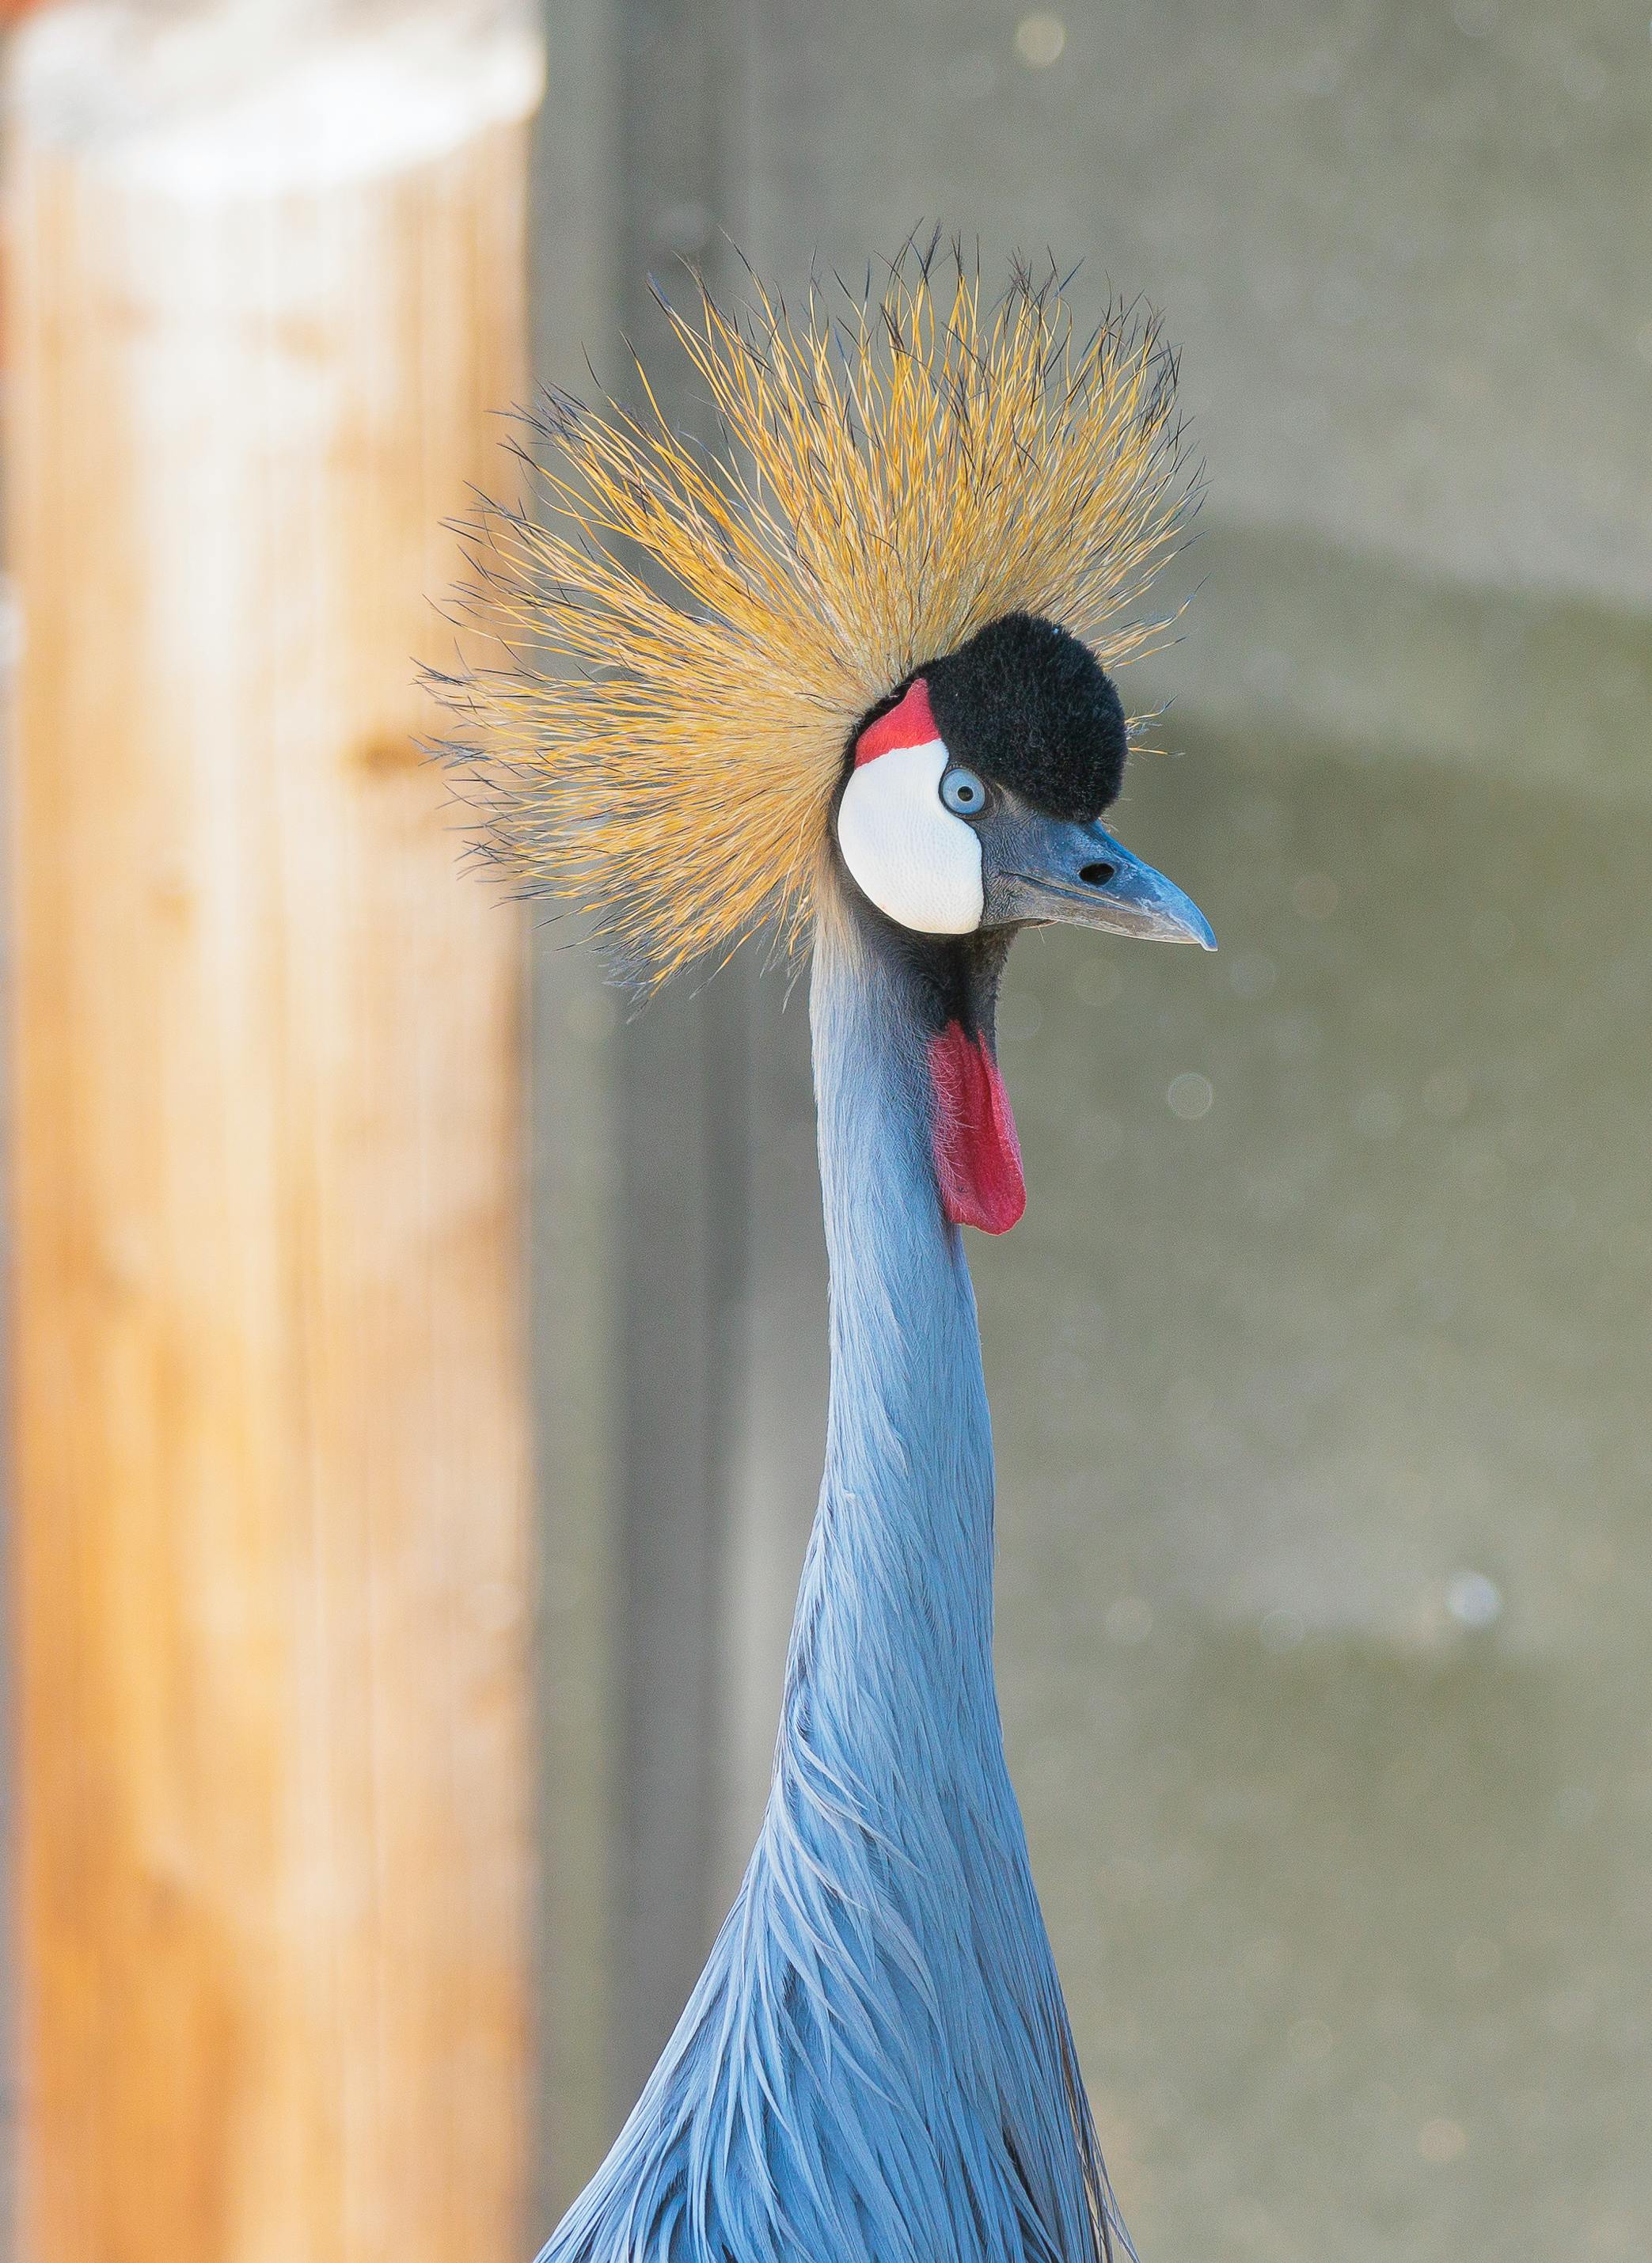
animals, bird, phasianidae, beak, organism, feather, galliformes, terrestrial animal, wing, water bird, electric blue, tail, natural material, fashion accessory, wildlife, flightless bird, crane like bird, balance, composite material, peafowl